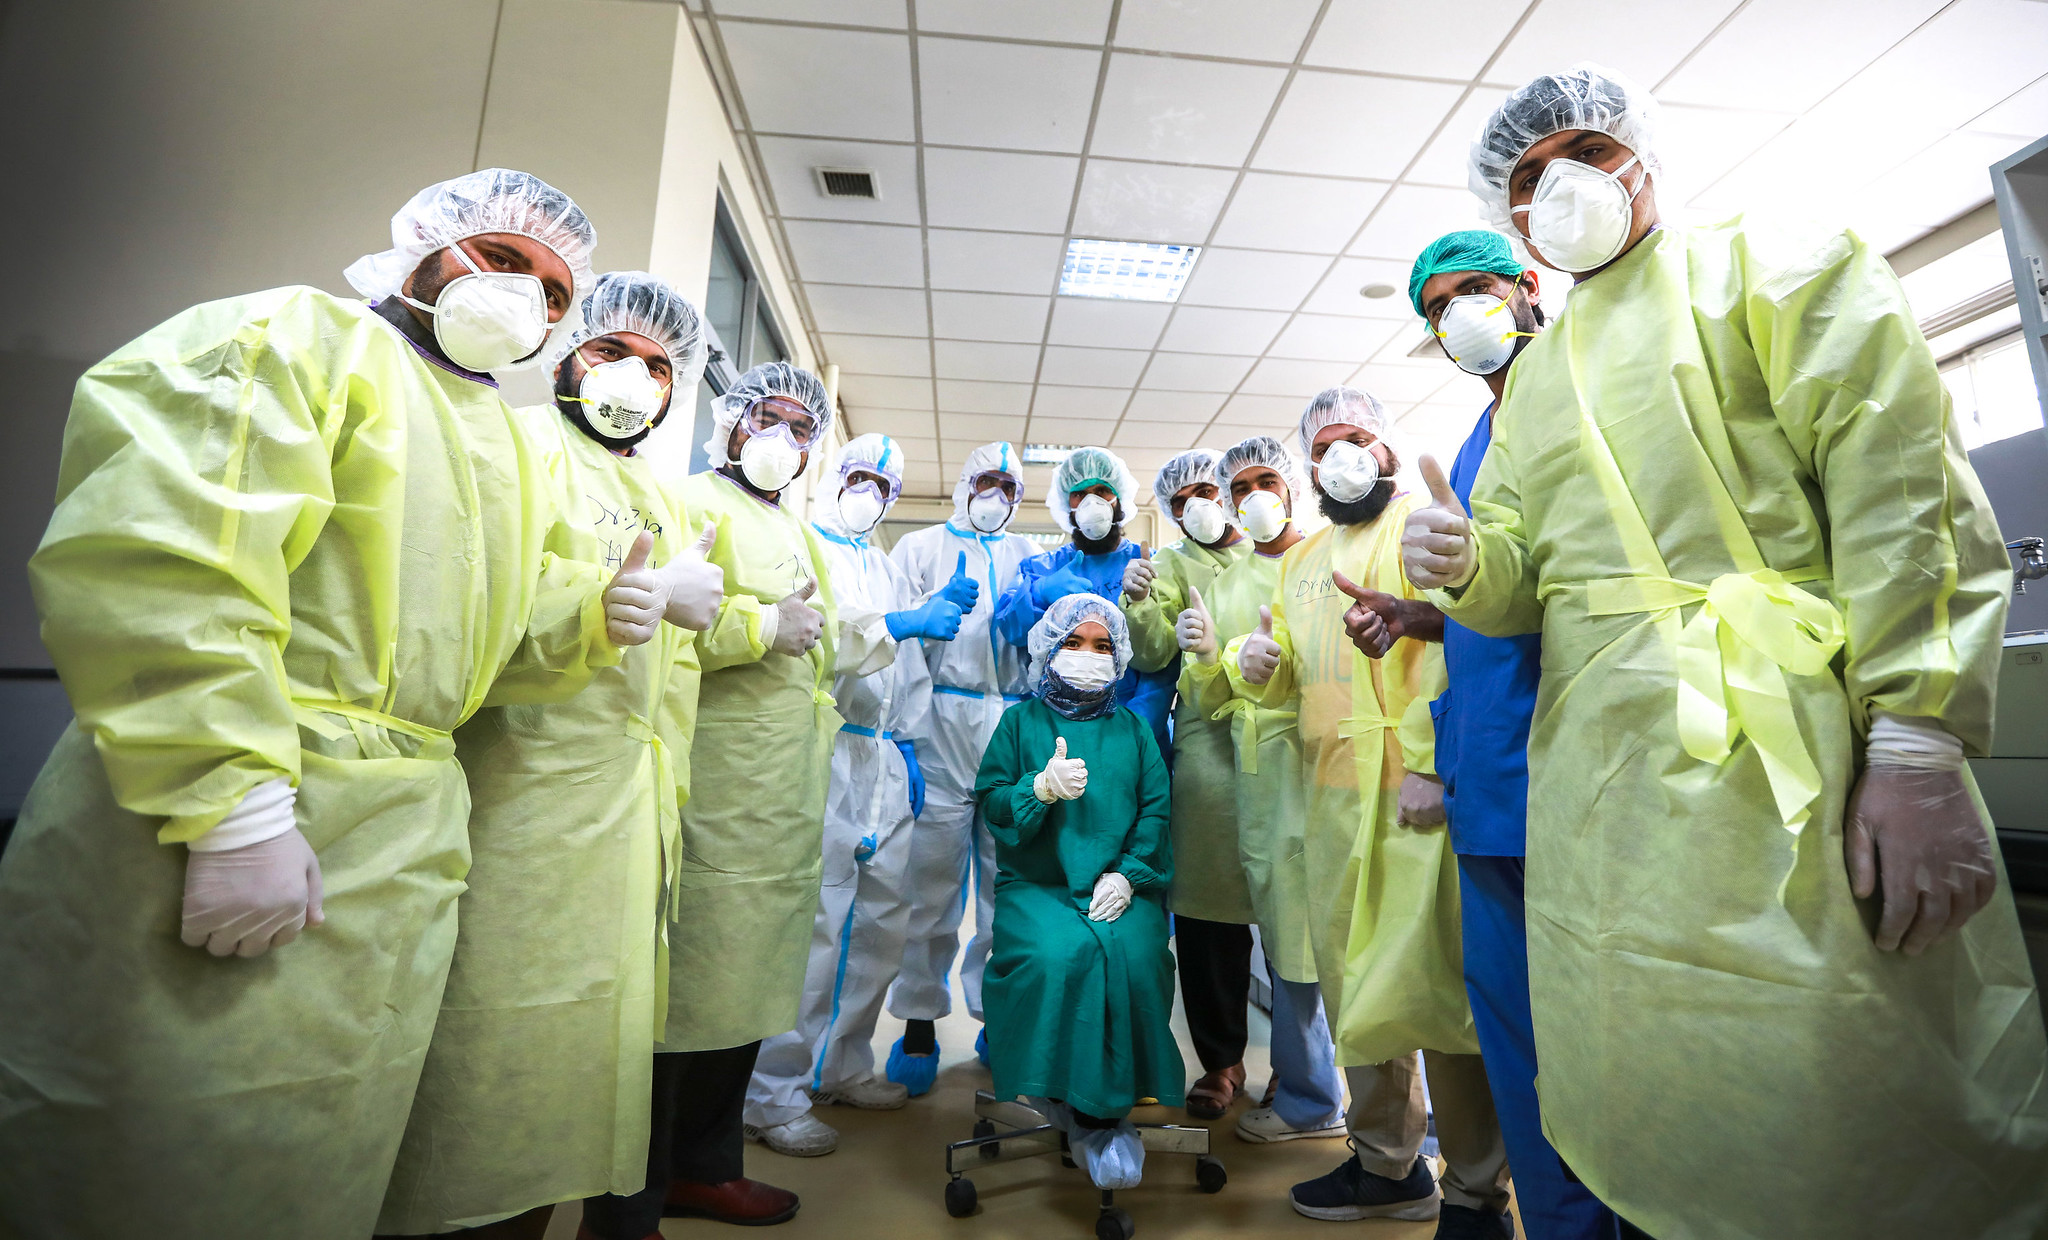
Objects detected:
Mask
Mask
Mask
Mask
Mask
Mask
Mask
Mask
Mask
Mask
Mask
Mask
Gloves
Gloves
Gloves
Gloves
Gloves
Gloves
Gloves
Gloves
Gloves
Gloves
Gloves
Gloves
Gloves
Gloves
Gloves
Gloves
Coverall
Coverall
Coverall
Coverall
Coverall
Coverall
Coverall
Coverall
Coverall
Coverall